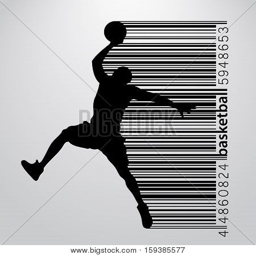
silhouette of a basketball player .